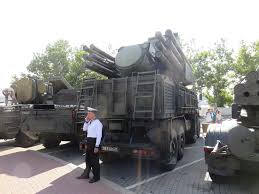
Label: Air Defense